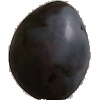
Label: Plum 3